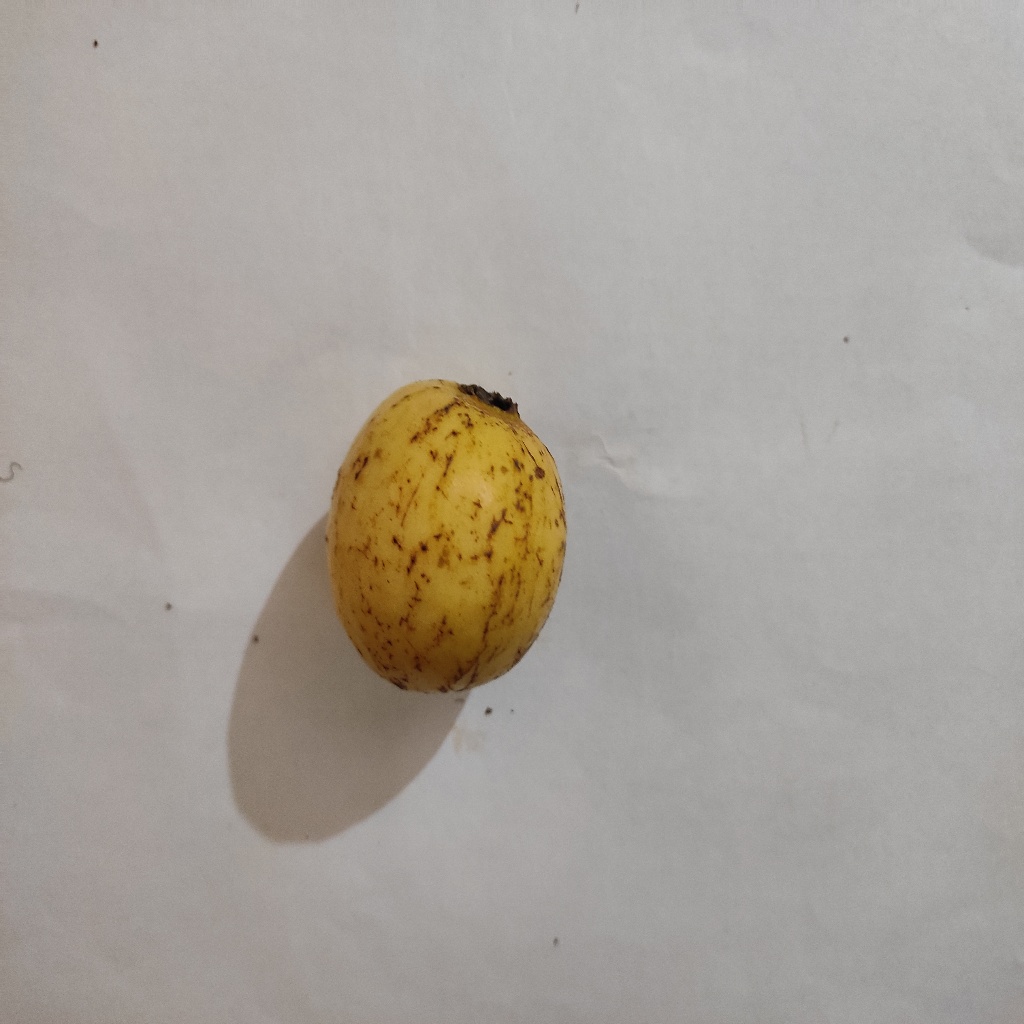
Crop: guava
Quality class: Class_B